Renewable energy

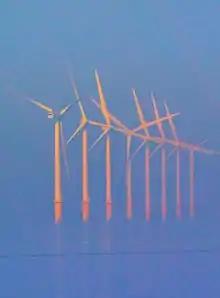
Burbo, NW-England

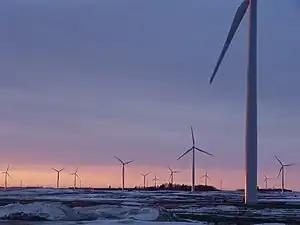
Sunrise at the Fenton Wind Farm in Minnesota, United States

Humans have harnessed wind energy since at least 3500 BC. Until the 20th century, it was primarily used to power ships, windmills and water pumps. Today, the vast majority of wind power is used to generate electricity using wind turbines. Modern utility-scale wind turbines range from around 600 kW to 9 MW of rated power. The power available from the wind is a function of the cube of the wind speed, so as wind speed increases, power output increases up to the maximum output for the particular turbine. Areas where winds are stronger and more constant, such as offshore and high-altitude sites, are preferred locations for wind farms.